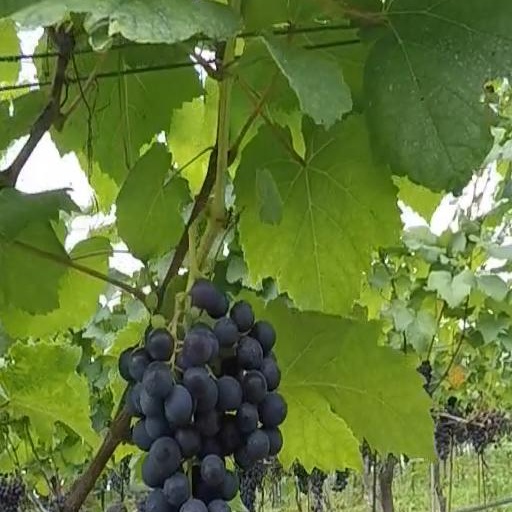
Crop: grape